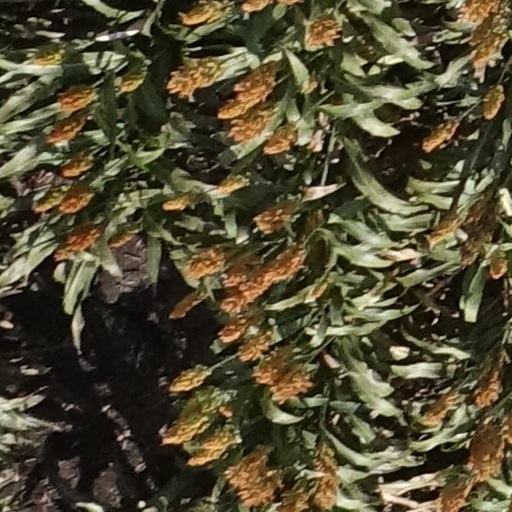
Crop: sorghum